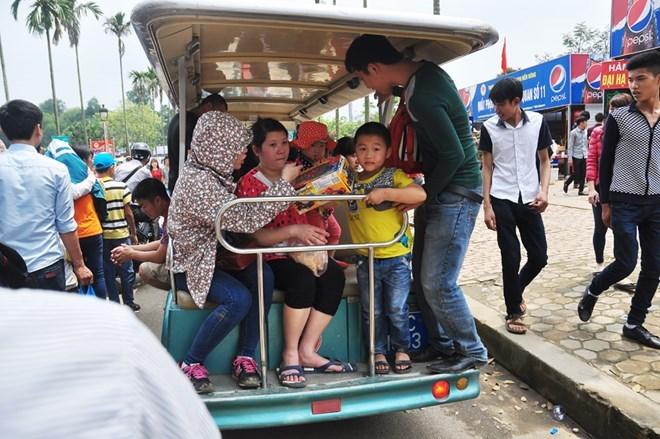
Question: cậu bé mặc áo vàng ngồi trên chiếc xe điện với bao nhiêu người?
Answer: ba người